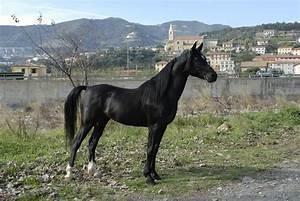
horse